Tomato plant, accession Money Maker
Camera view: bottom (45 deg); turntable rotation: 30 degrees
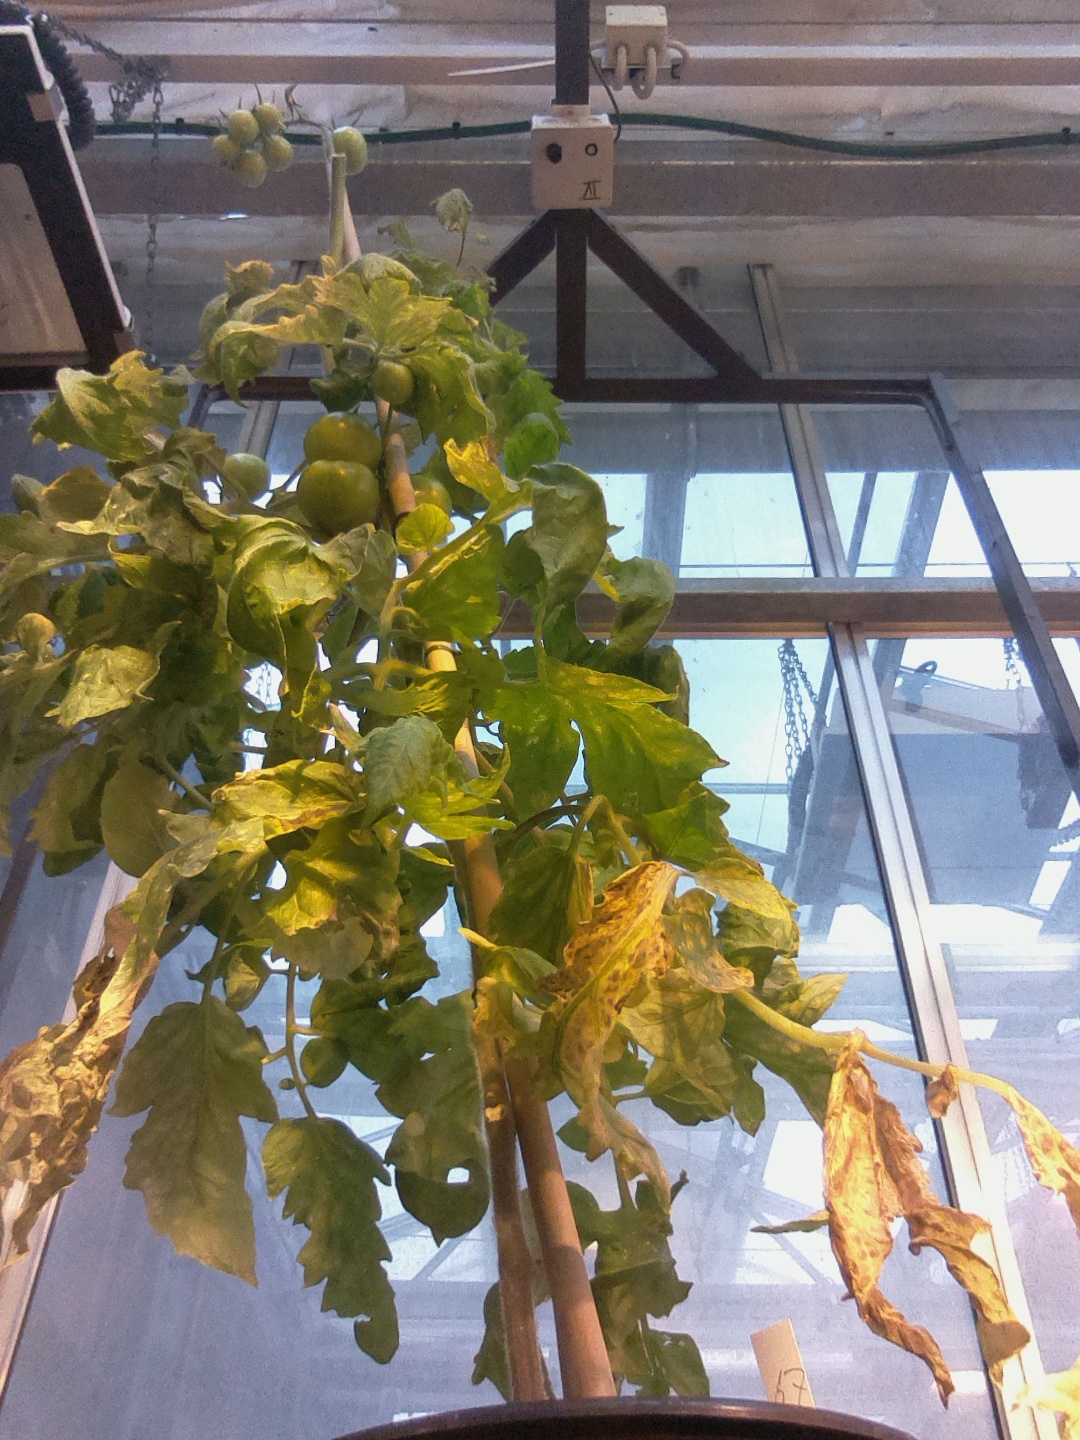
BBCH growth stage 79: 90% -100% of final fruit size